Pudge Heffelfinger

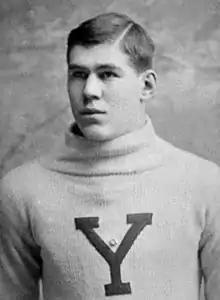
Heffelfinger at Yale

William Walter "Pudge" Heffelfinger (December 20, 1867 – April 2, 1954), also spelled Hafelfinger, was an American football player and coach. He is considered the greatest lineman of his time, and the first athlete to play American football professionally, having been paid to play in 1892 for the Allegheny Athletic Association.